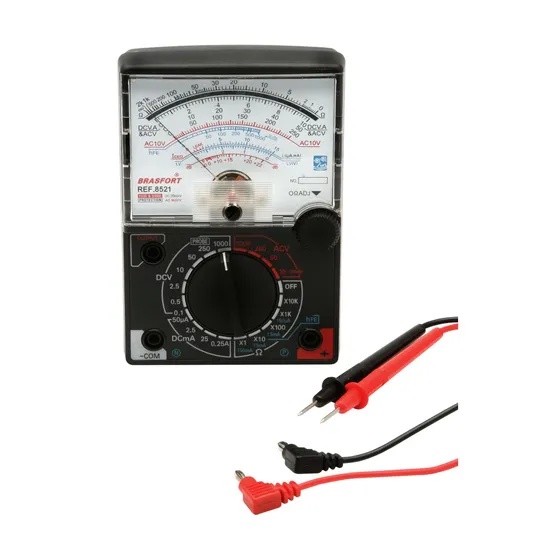
Multímetro Analógico FT360 BRASFORT
Capacitância: Não possui Frequência: Não possui Duty Cycle: Não possui Teste Continuidade: Sim (C/D) Auto Desligamento: Não possui Mudança de Faixa: Não possui Precisão Básica: 4% + 1 Categoria: Residencial/Hobby Dimensões: 100 x 150 x 30mm Display: Analógico Ilumi/Barra Graf.: Não Tensão DC: 100mV/500mV/2,5V/10V/50V/250V/1000V Tensão AC: 10V/50V/250V/1000V Corrente DC: 50µA/2,5mA/250mA Resistência: x1/x10/x1k/x10k Ohms Temperatura: Não possui
Brand: McCel
Category: Hardware > Tools > Measuring Tools & Sensors > Electrical Testing Tools > Multimeters